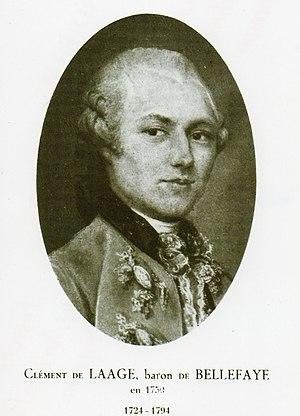
Clément de Laage
La famille de Laage, fait partie des familles de la noblesse française subsistante au XXIᵉ siècle.
Clément de Laage, seigneur de Bellefaye, conseiller secrétaire du roi près la cour des aides de Paris, en 1752, receveur général des domaines et bois de la généralité d’Orléans, fermier général en 1762, doyen des fermiers généraux sous la Révolution, a été condamné à mort par jugement du 19 floréal an II, puis guillotiné le jour même, à Paris, sur la place publique de la Révolution.
La Ferme générale est l'une des principales institutions de l'Ancien Régime qui fut le plus vivement critiquée pendant la Révolution.